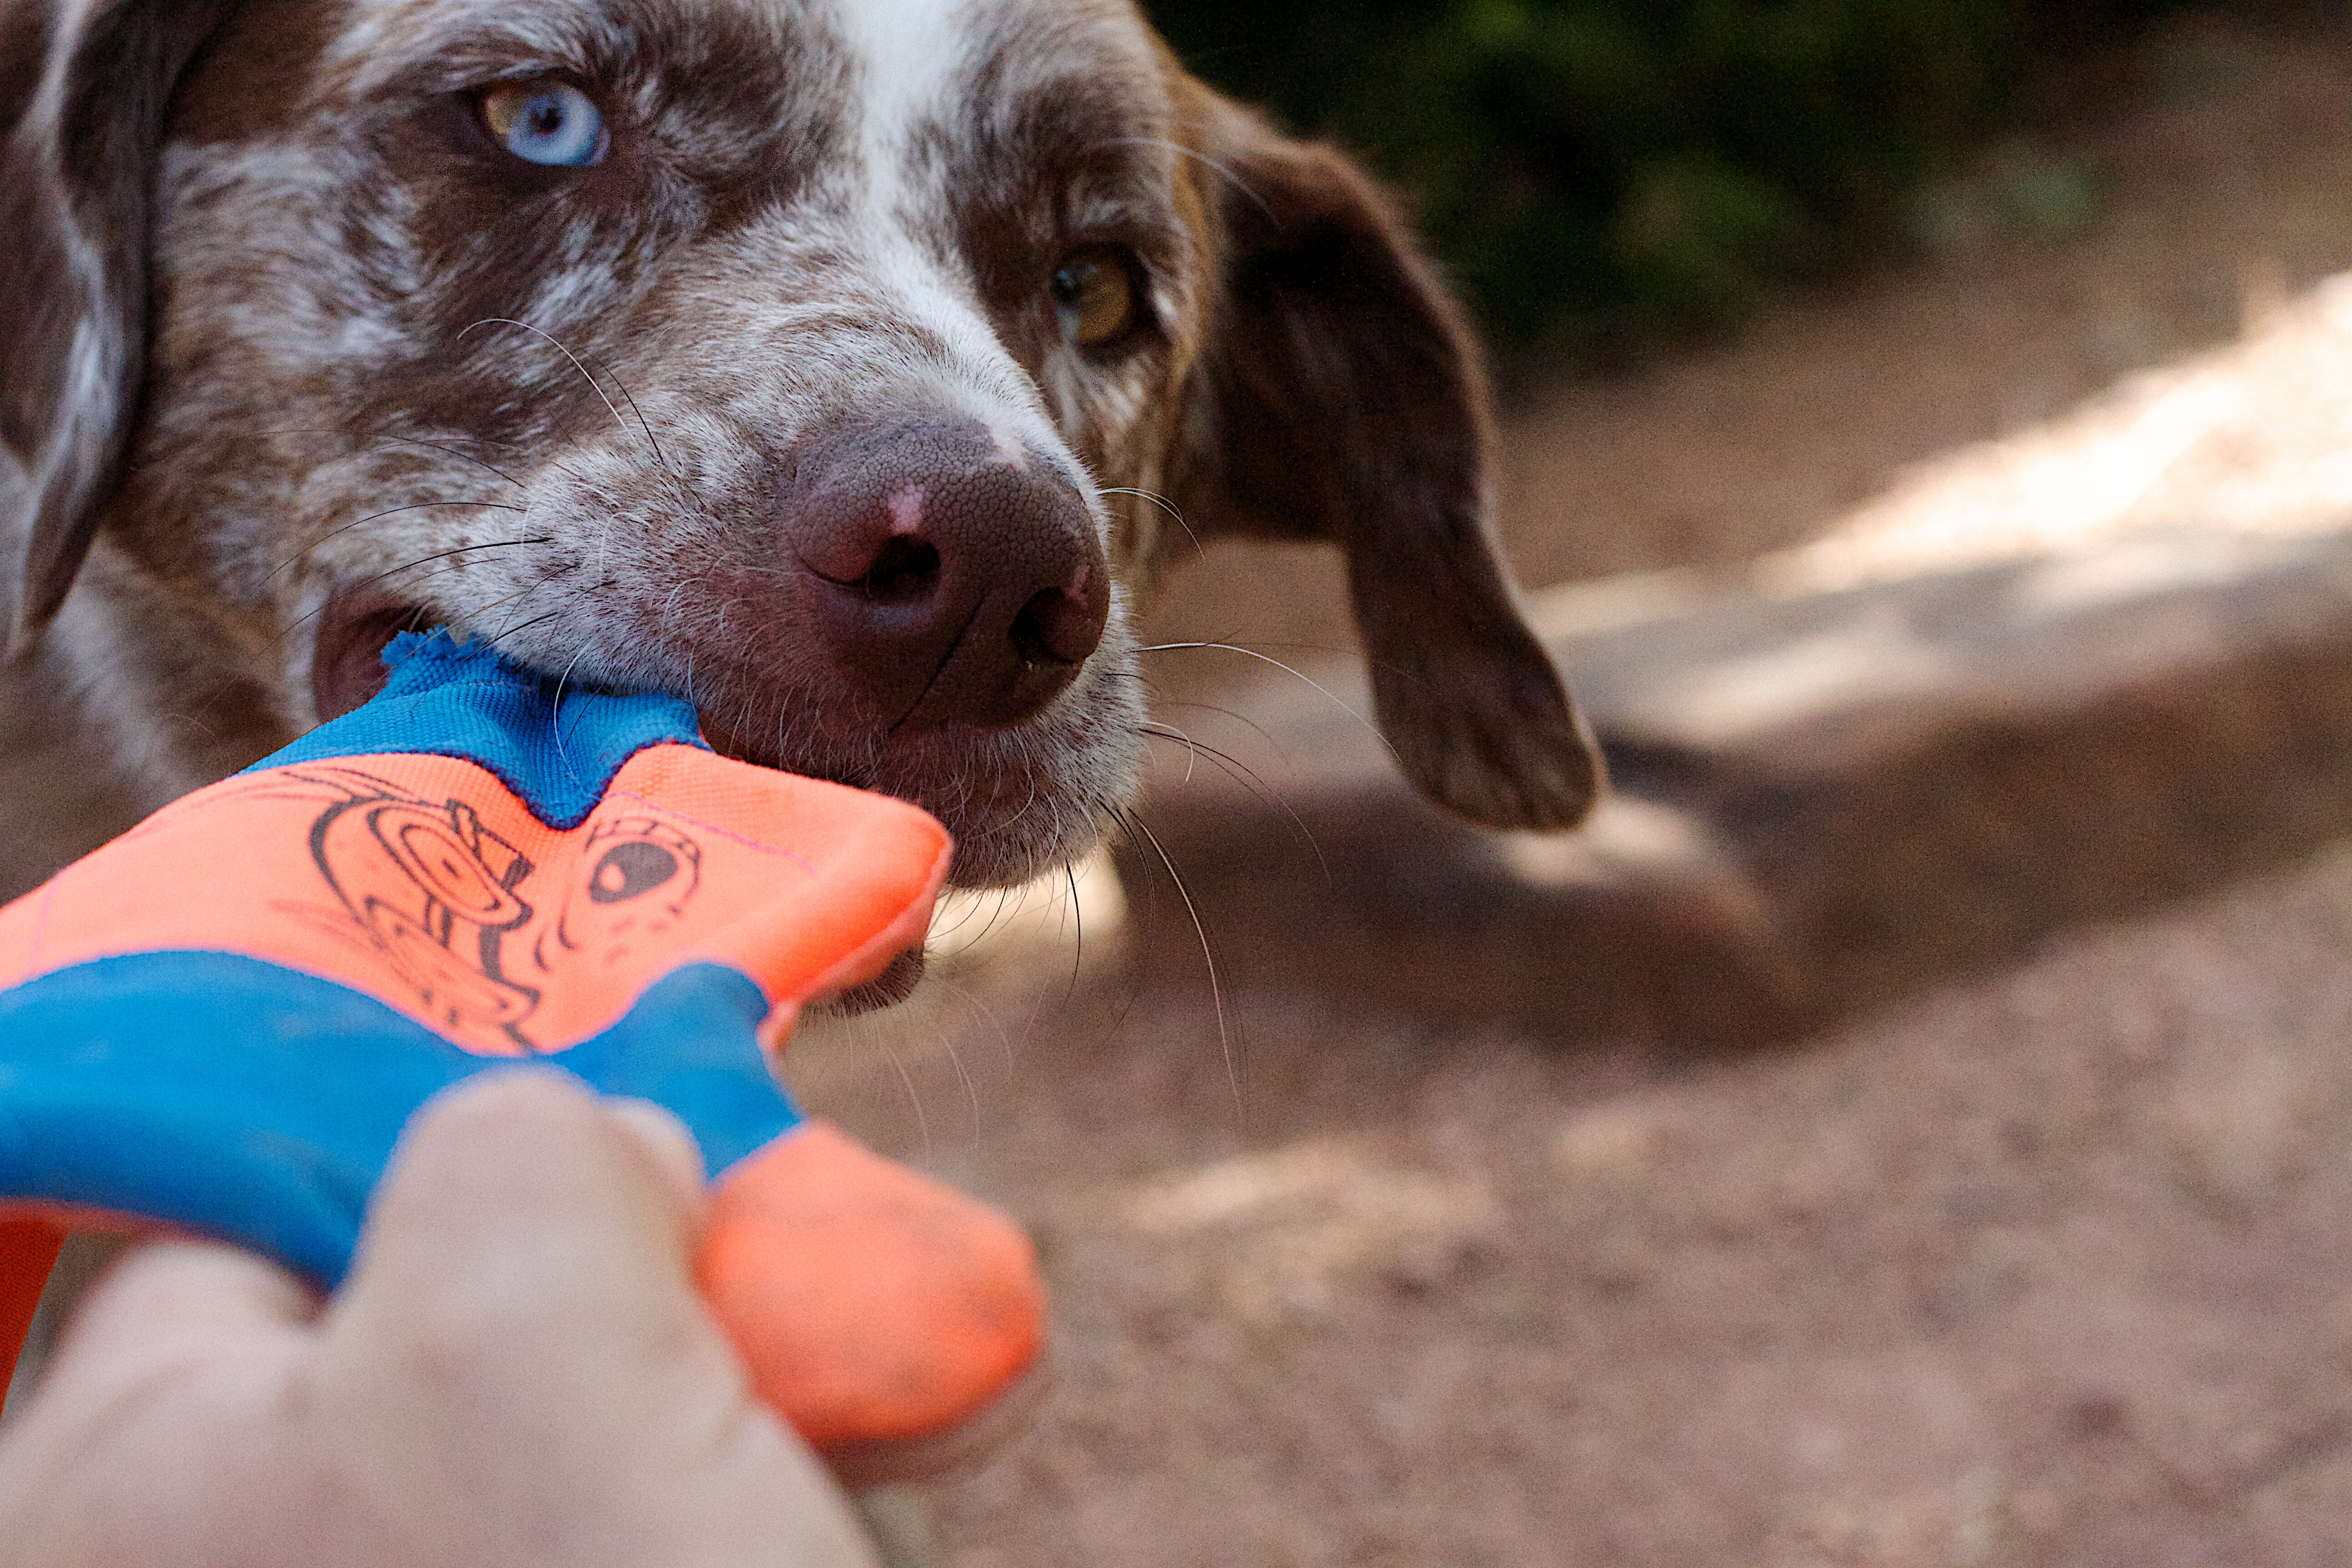
puppy, dog, mammal, vertebrate, felix, 2016366, brittany, dog like mammal